Milicianas in the Spanish Civil War

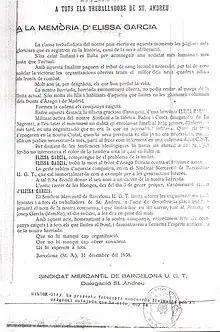

María Elisa García fought with the Battalion at the Lugones front, and later in the Basque mountains.